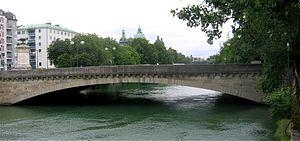
Le pont Ludwig ou Ludwigsbrücke est un pont à arches sur la rivière Isar qui relie le quartier au centre historique de Munich.